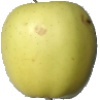
Label: Apple Golden 2